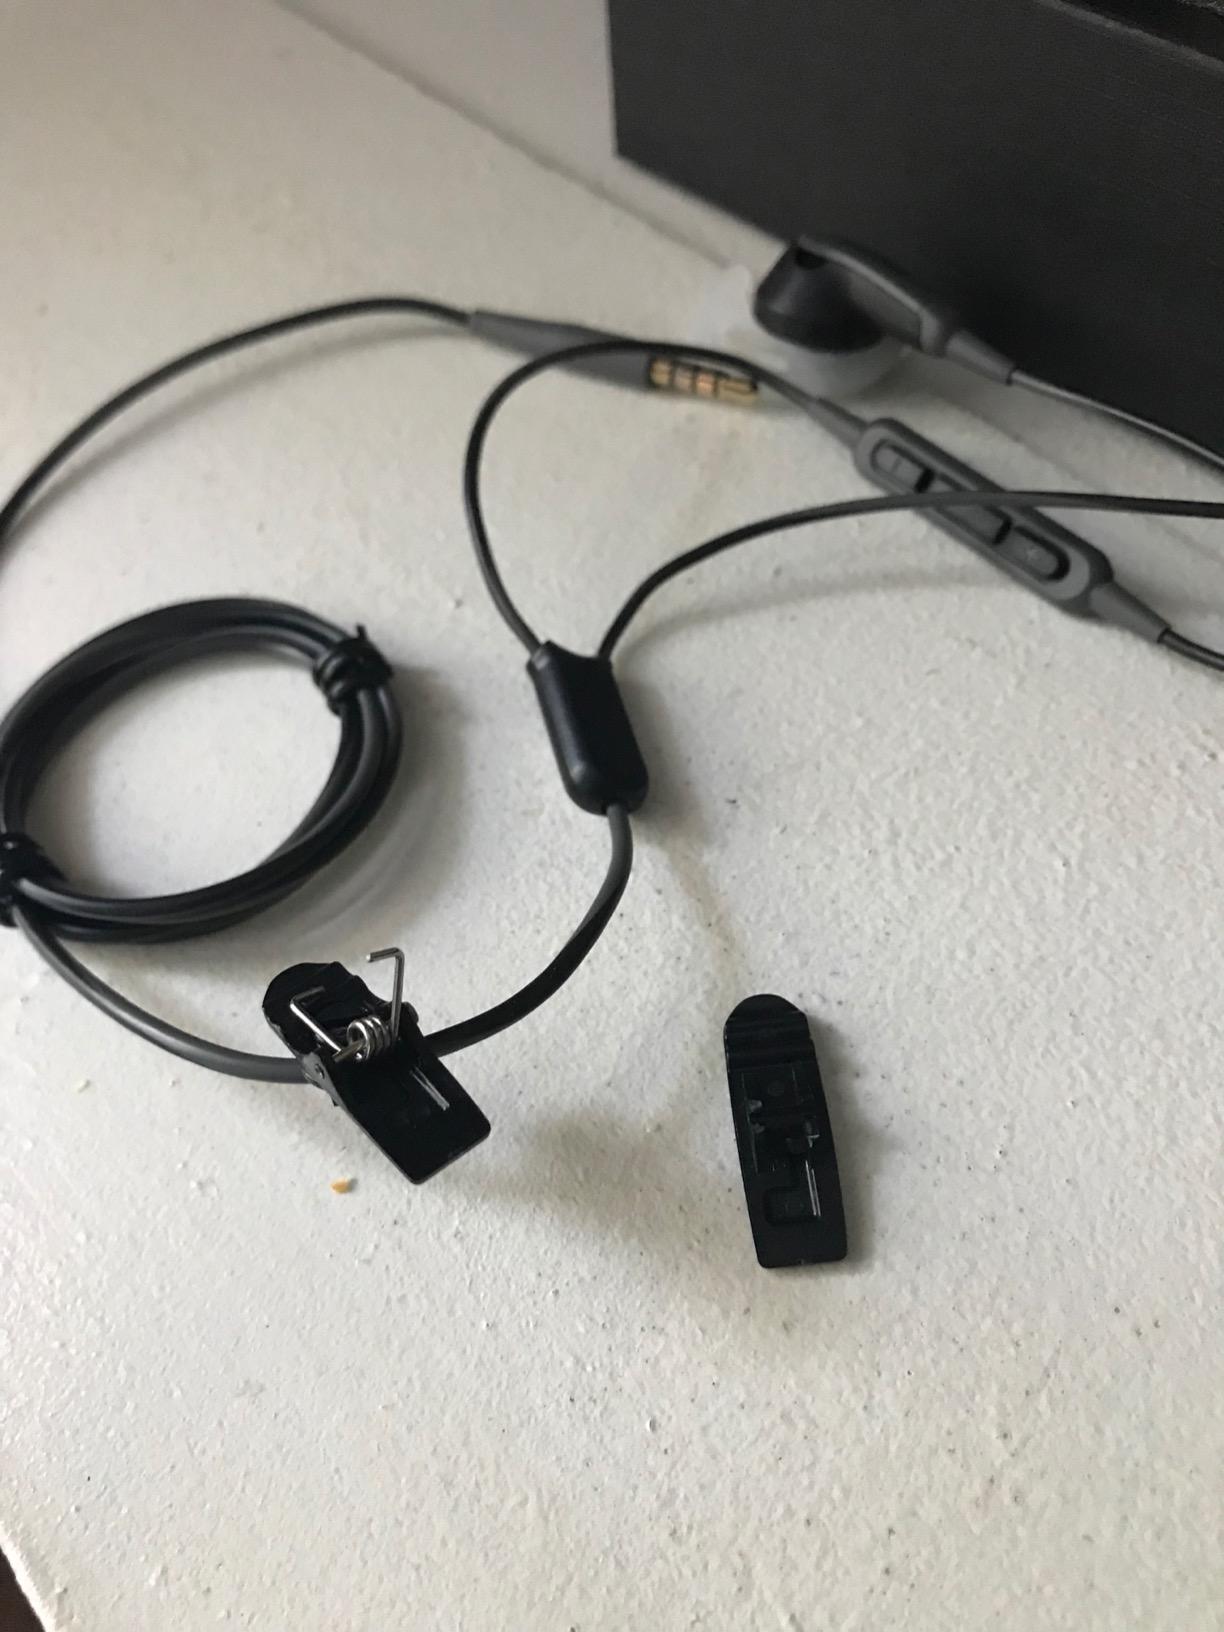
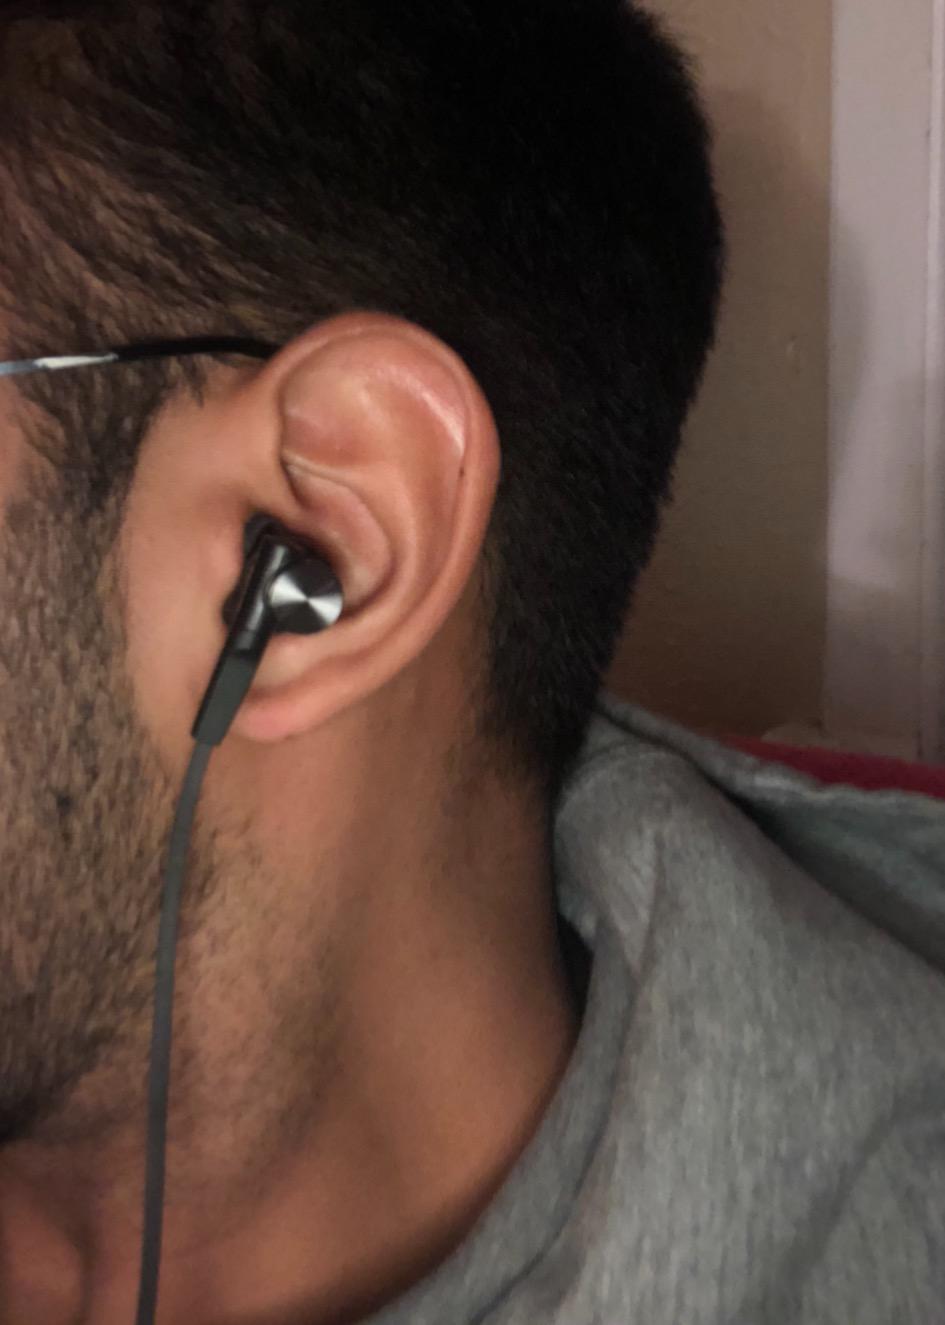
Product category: headphones
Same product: no